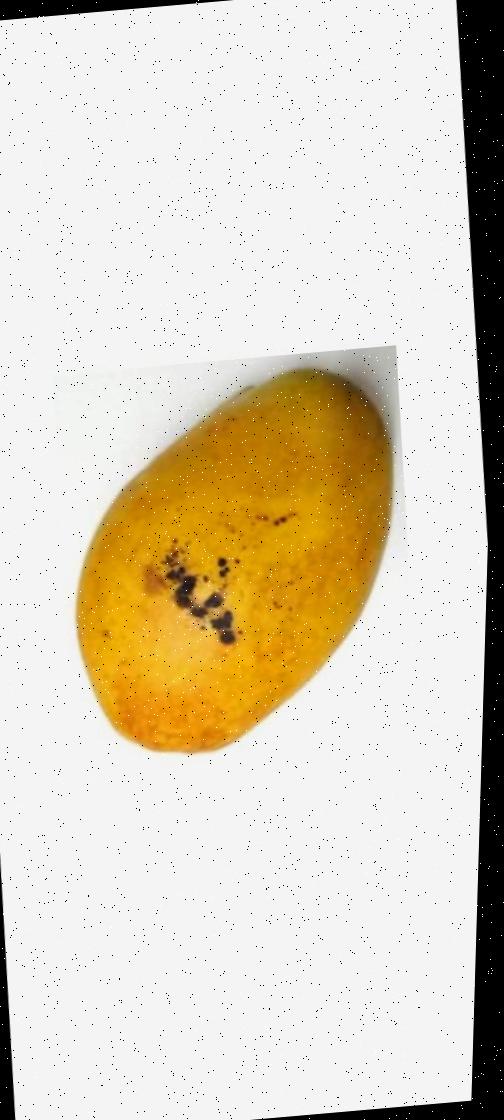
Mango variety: Bari-11